China Railways MT1

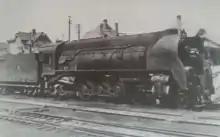
マテイ1805 at Dalian sometime between 1936 and 1938.

As the development of Manchukuo continued and the population of cities like Xinjing and Harbin grew, it became necessary to transport increasing quantities of fresh foods to the north. To fill this need, express fish trains were planned, for which a goods locomotive capable of high speed operation was required. The result of this requirement was the Matei class superheated tender locomotive built in 1936. They were the largest Mantetsu locomotives in terms of length and weight, and were equipped with a Schmidt type E superheater, a feedwater heater, and an automatic stoker. Originally planned with a 4-6-2 wheel arrangement and intended for high-speed transport of perishable foods to the north, but the need to pull regular goods trains southbound led to the use of a 4-8-2 arrangement for traction and larger wheel diameter for increased speed. A total of seven were built by Kawasaki and Hitachi in 1936. They were used mainly on express goods trains between Dalian and Xinjing, and could pull of freight at , and they were also occasionally used on southbound passenger trains.